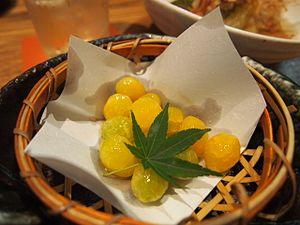
La noix de ginkgo est une partie de l’ovule du Gingko biloba. Elle a l'aspect d'une pistache. Elle contient une amande vert-jaune de la taille d'une olive, adhérant à la coque par sa partie inférieure. Elle est recouverte d'une coquille très dure de couleur crème, elle-même recouverte d'une enveloppe pulpeuse, de couleur jaune orangé, qui doit être retirée avant la mise sur le marché à cause de son odeur rance et son jus qui peut causer des démangeaisons.
L’Arbre aux quarante écus, l’Abricotier d'argent, Ginkgo est une espèce d'arbres et la seule représentante actuelle de la famille des Ginkgoaceae. C'est la seule espèce actuelle de la division des ginkgophyta. Elle est considérée comme une espèce panchronique. C'est la plus ancienne famille d'arbres connue, puisqu'elle serait apparue il y a plus de 270 millions d'années. Elle existait déjà une quarantaine de millions d'années avant l'apparition des dinosaures.